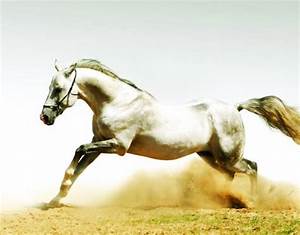
Label: cavallo